Spanish Colonial Revival architecture

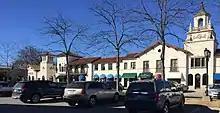
Plaza del Lago, Wilmette, Illinois (1920s)

Bertram Goodhue and Carleton Winslow initiated the style as the dominant historical regional style in California; they also influenced Hawaiian architecture in the 1920s. Notable in Californian architecture were the following architects: